Story Time (film)

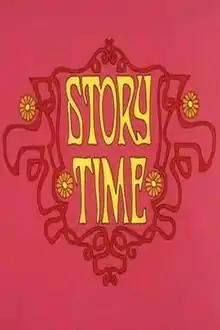

Story Time is a 1979 short animated comedy compilation film written, directed and animated by Terry Gilliam. It is compiled from several of Gilliam's works from the late 1960s and early 1970s, and stylistically resembles the distinctive animations which Gilliam produced in that period for "Monty Python's Flying Circus".